State General Mobilization Law

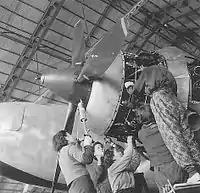
Labor Mobilization, 1944

The , also known as the National Mobilization Law, was legislated in the Diet of Japan by Prime Minister Fumimaro Konoe on 24 March 1938 to put the national economy of the Empire of Japan on war-time footing after the start of the Second Sino-Japanese War.